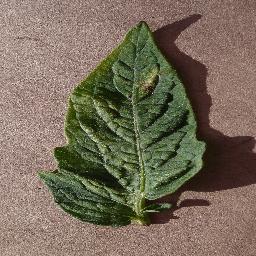
Label: Tomato___Spider_mites Two-spotted_spider_mite